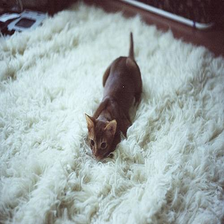
Species: cat
Breed: Abyssinian